China Railways JF2

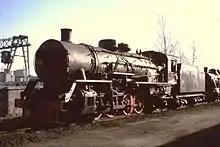
JF2-2525 at the Shenyang Steam Locomotive Museum.

At the end of the Pacific War, the 41 Mikani class locomotives were divided between the Dalian (35) and the Fengtian (6) depots, and all were taken over by the Republic of China Railway. Following the establishment of the People's Republic and the subsequent creation of the current China Railway, they became class ㄇㄎ貳 (MK2) in 1951, and class 解放2 (JF2, "jiěfàng", "liberation") in 1959. Numbered in the 2501–2550 range, they were assigned to the Wafangdian locomotive depot in Dalian and used primarily on heavy goods trains. JF2 2525 is preserved at the Shenyang Steam Locomotive Museum.